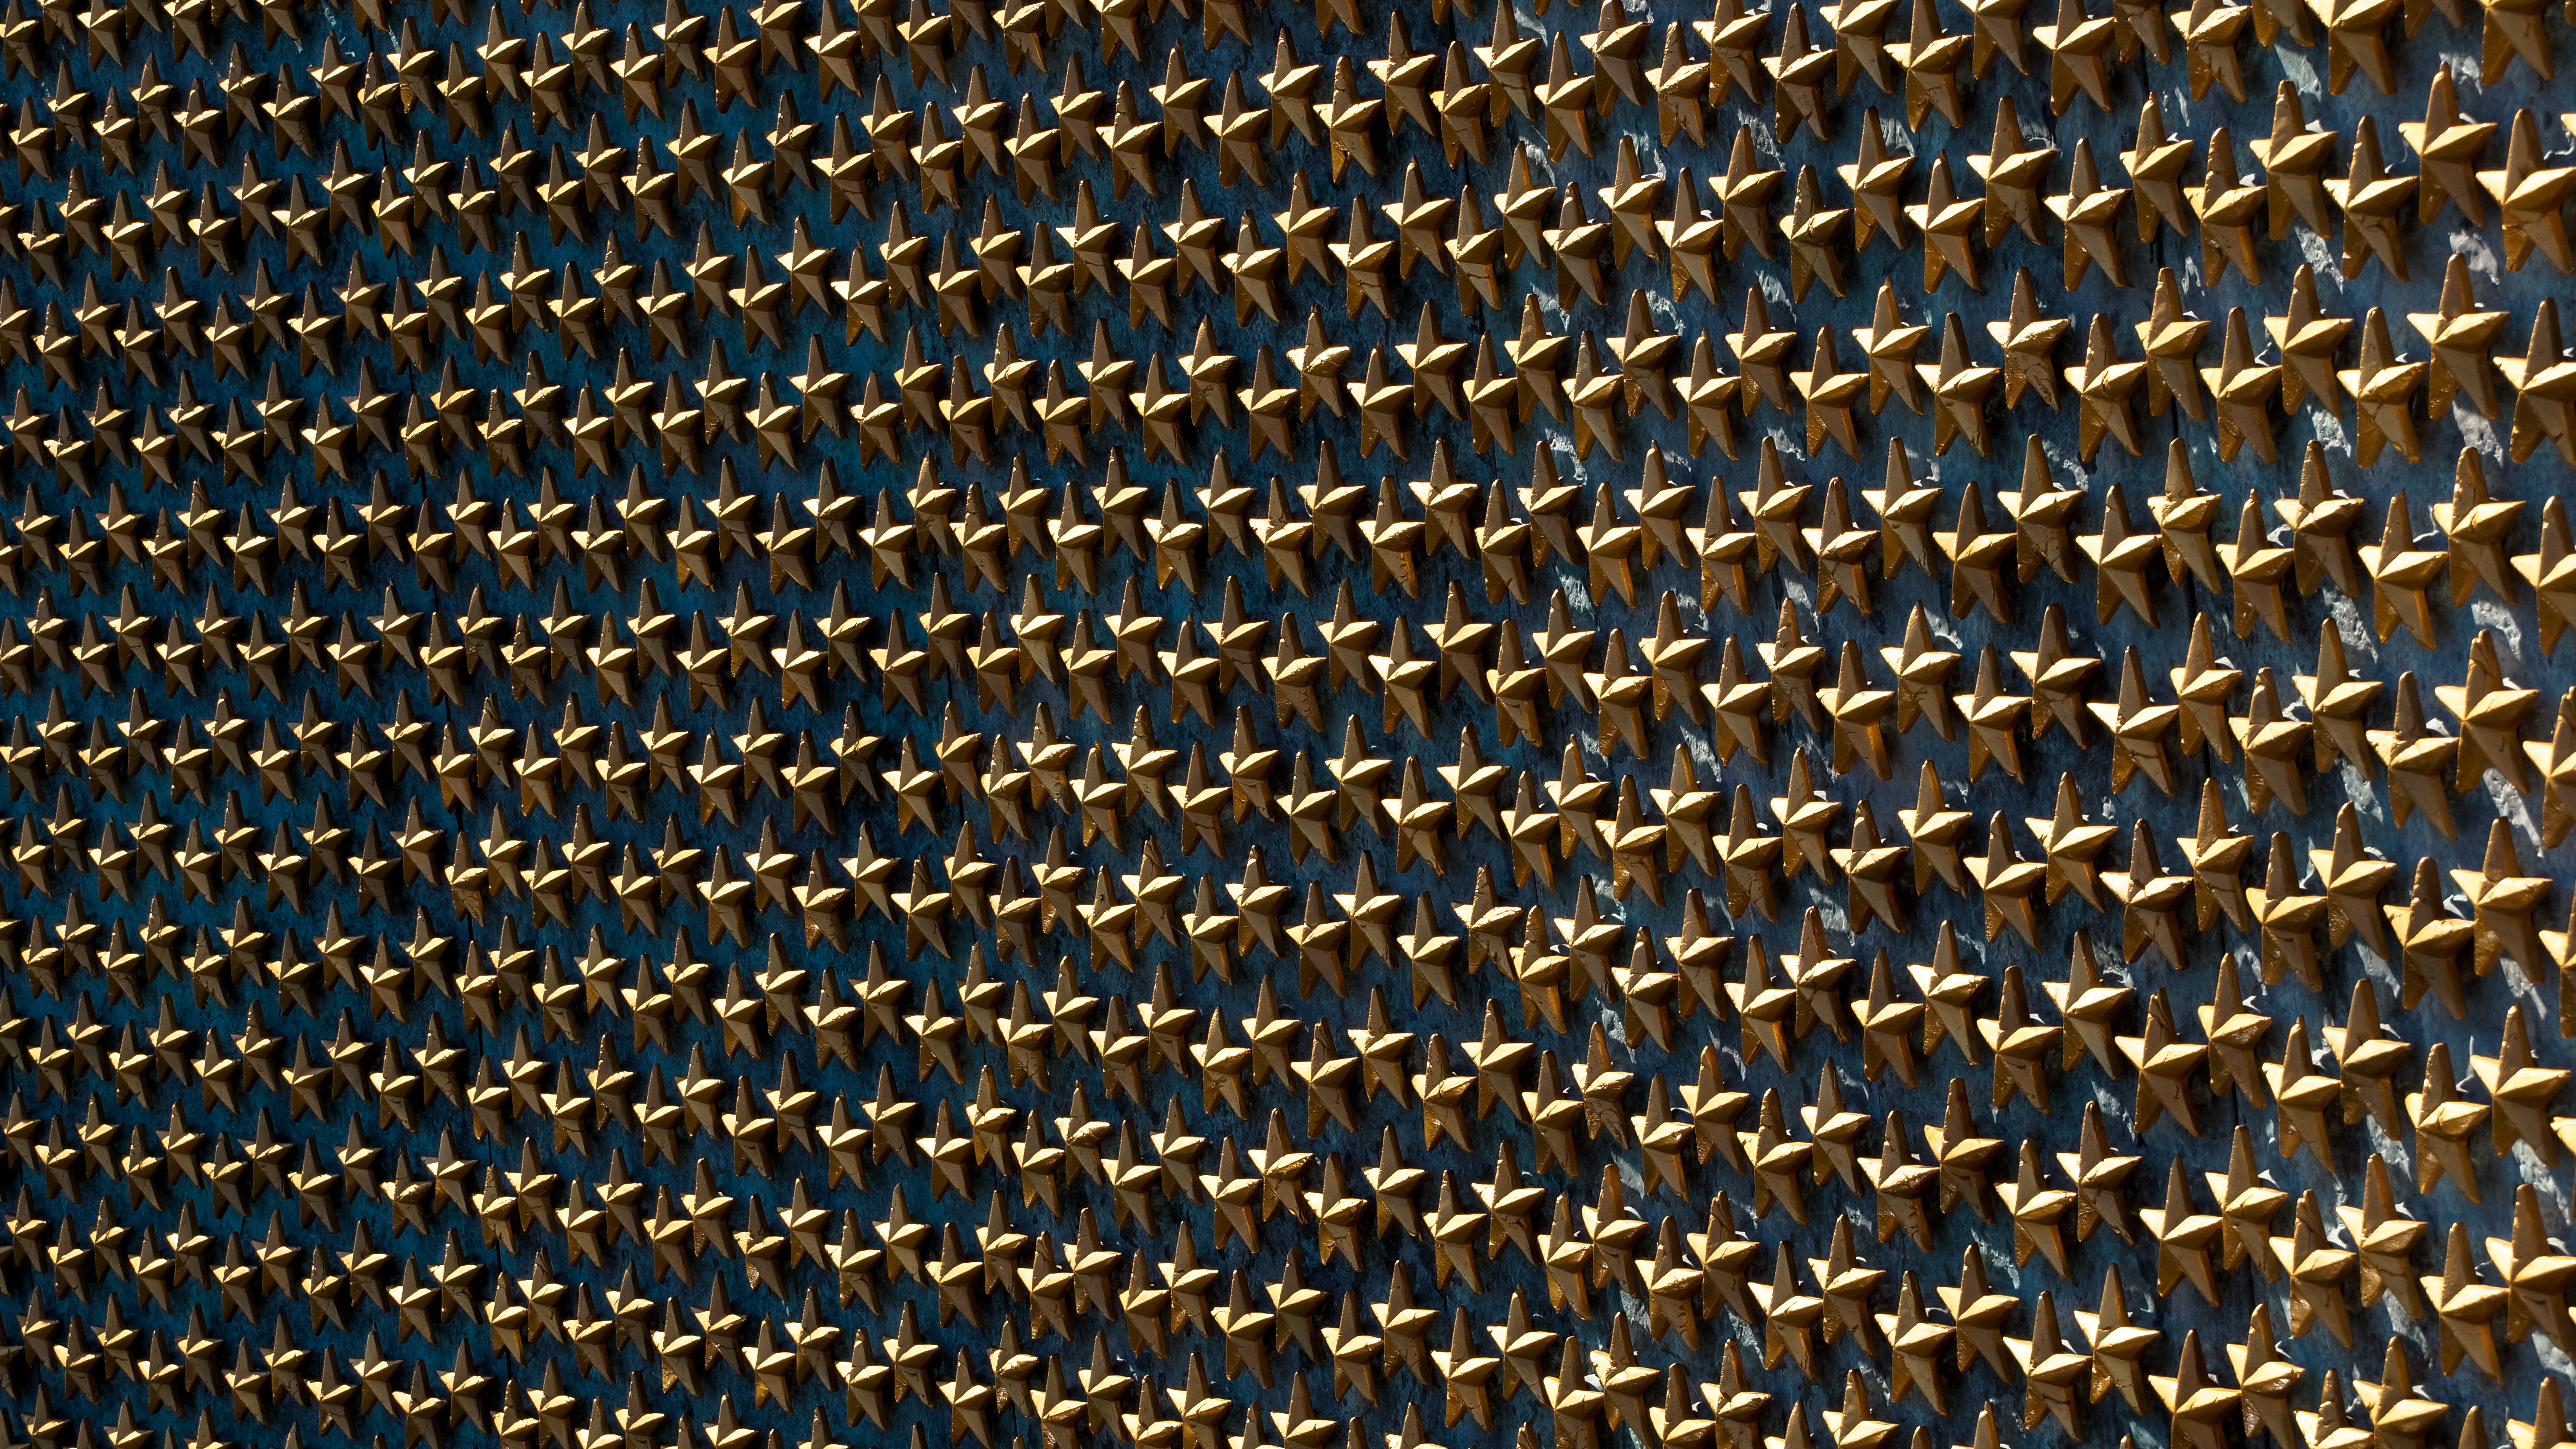
pattern, line, usa, material, circle, art, design, stars, mesh, remembrance, veterans, washington dc, world war ii, wwii memorial, ww 2